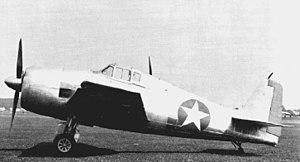
Le Grumman F6F Hellcat était un chasseur embarqué développé pour remplacer le F4F Wildcat au sein de l'United States Navy. Bien que le F6F soit une extrapolation du F4F, il était cependant beaucoup plus puissant avec un moteur Pratt & Whitney R-2800 de 2 000 ch. Souvent appelé « Wildcat's big brother », le Hellcat, au même titre que le F4U Corsair, fut le principal chasseur de l'US Navy durant la seconde partie de la Seconde Guerre mondiale.